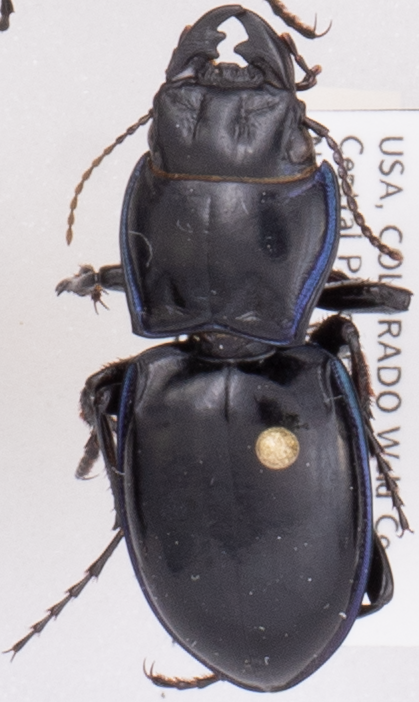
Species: Pasimachus elongatus
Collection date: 2021-07-21
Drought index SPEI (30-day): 1.93
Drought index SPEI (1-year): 0.288
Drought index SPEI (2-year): -0.46